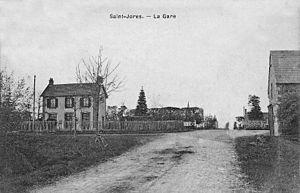
La gare de Saint-Jores sur la ligne de Carentan à Carteret.
Saint-Jores est une ancienne commune française, située dans le département de la Manche en région Normandie, devenue le 1ᵉʳ janvier 2016 une commune déléguée au sein de la commune nouvelle de Montsenelle.
La gare de Saint-Jores était une gare ferroviaire française de la ligne de Carentan à Carteret, sur le territoire de la commune de Saint-Jores, dans le département de la Manche en région Normandie.